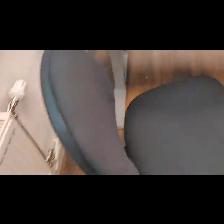
Label: NonHuman